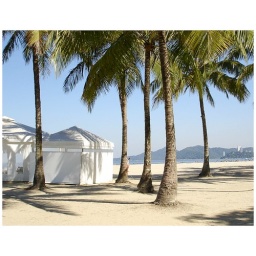
A vision of coconut trees in the sun on the beach in Southeast Brazil.